516th Aeronautical Systems Group

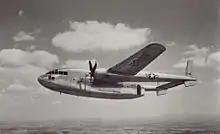
C-119 Flying Boxcar

The group was allotted to the reserves in 1949 and assigned to the 516th Troop Carrier Wing as Continental Air Command implemented the wing base reorganization. The group trained under the supervision of the 2584th Air Force Reserve Training Center at Memphis Municipal Airport, Tennessee until April 1951. The group was called to active duty that month and participated in tactical exercises and worldwide airlift. It converted from Curtiss C-46 Commando to Fairchild C-119 Flying Boxcar aircraft in 1952. The 516th was replaced by the 463d Troop Carrier Group in January 1953.